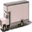
Label: truck